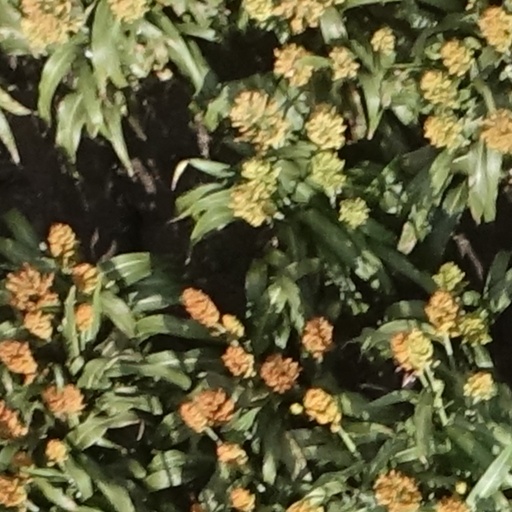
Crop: sorghum